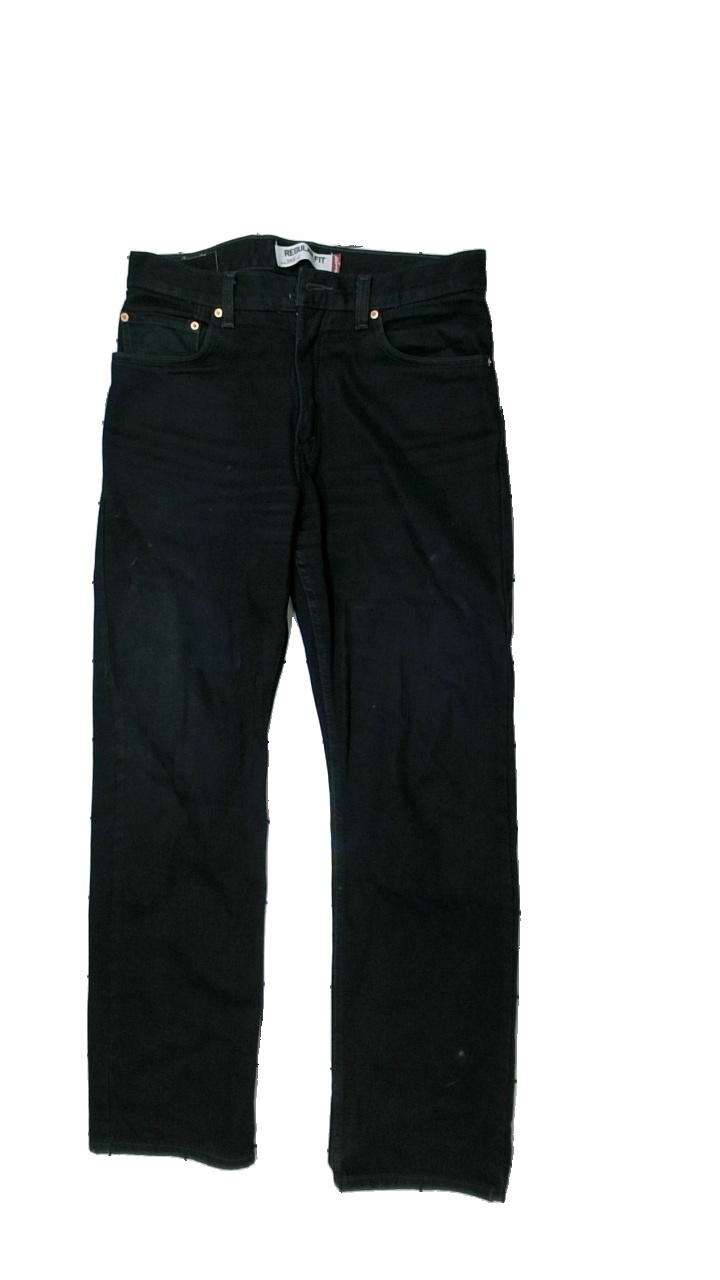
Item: Jeans (Men)
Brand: Missing
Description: Black jeans
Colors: Black
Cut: Regular
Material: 100% Cotton
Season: All
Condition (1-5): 4
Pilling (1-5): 5
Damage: stain
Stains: Minor
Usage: Reuse
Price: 150-250